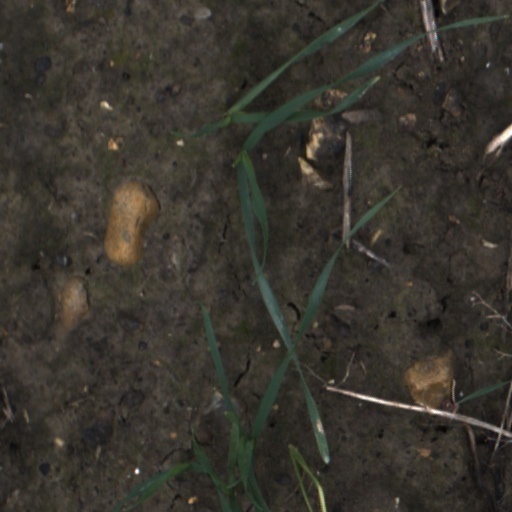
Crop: wheat